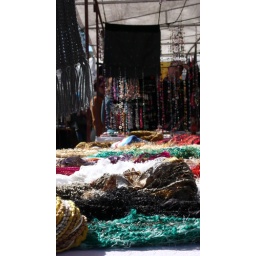
the market at the plaza by my home